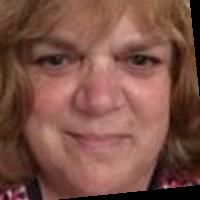
Age group: age 56-65